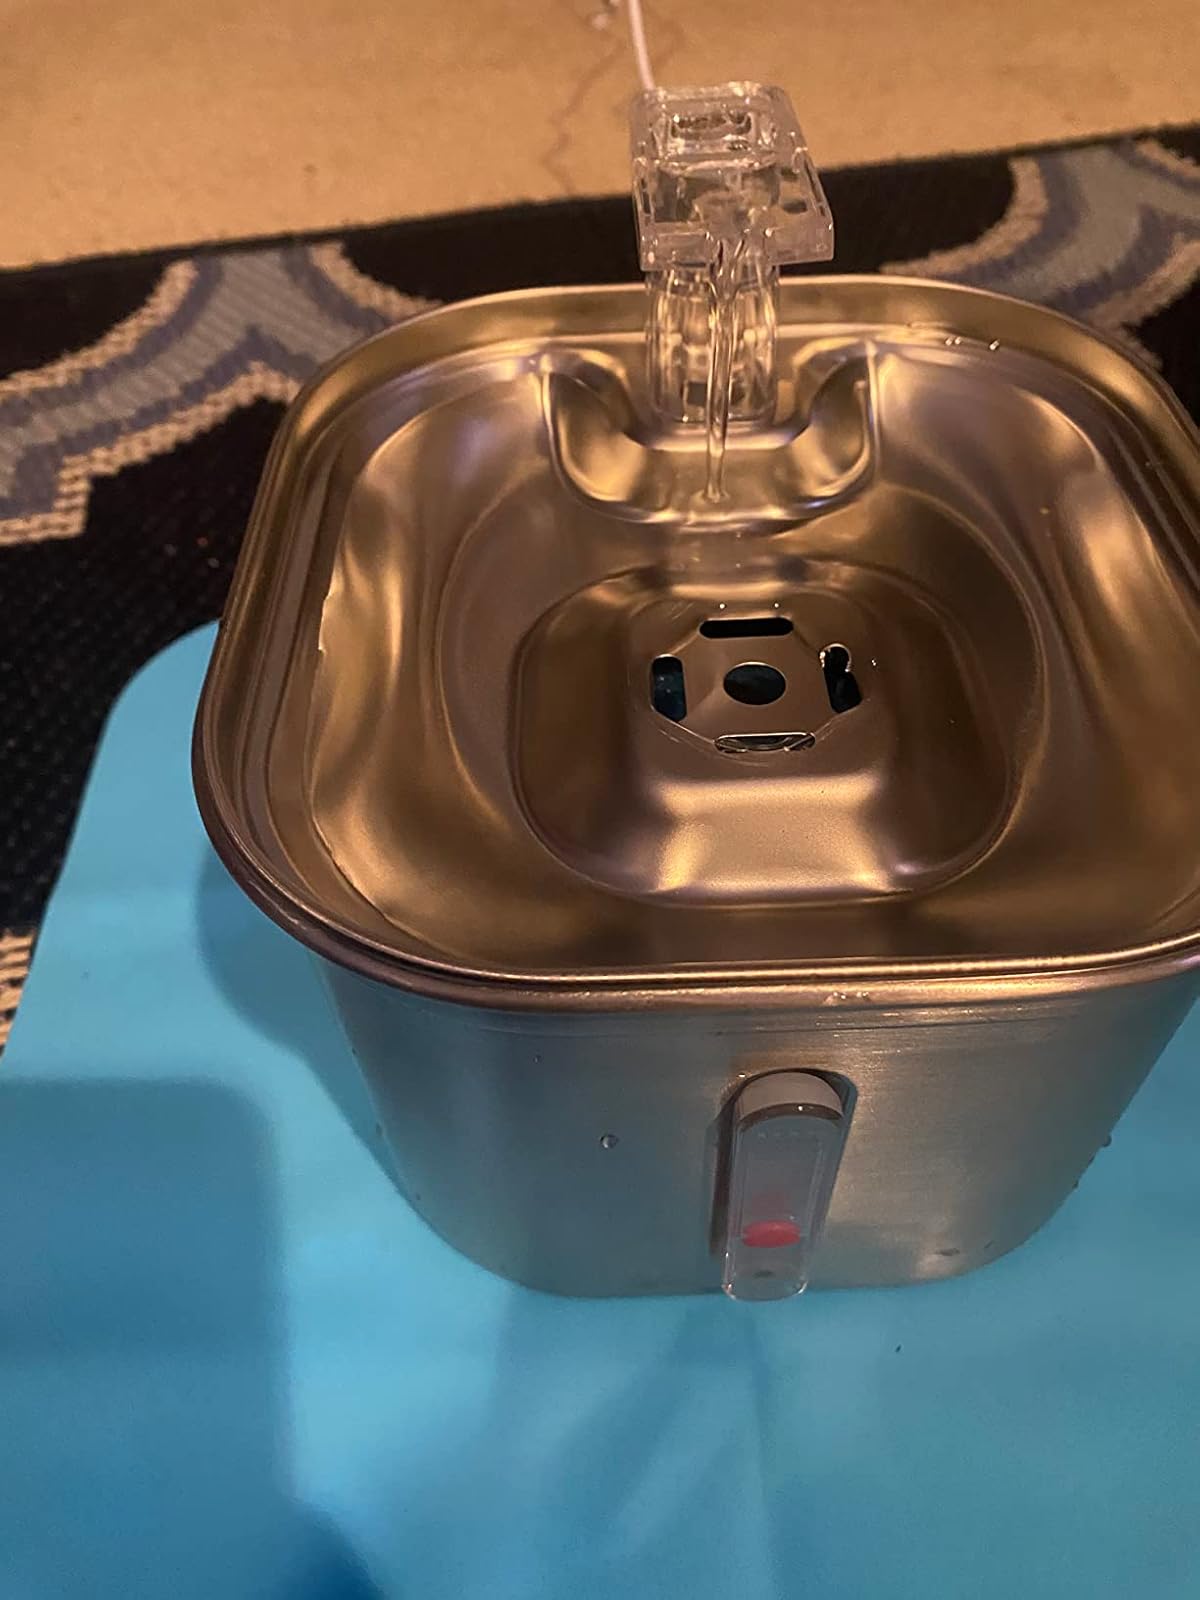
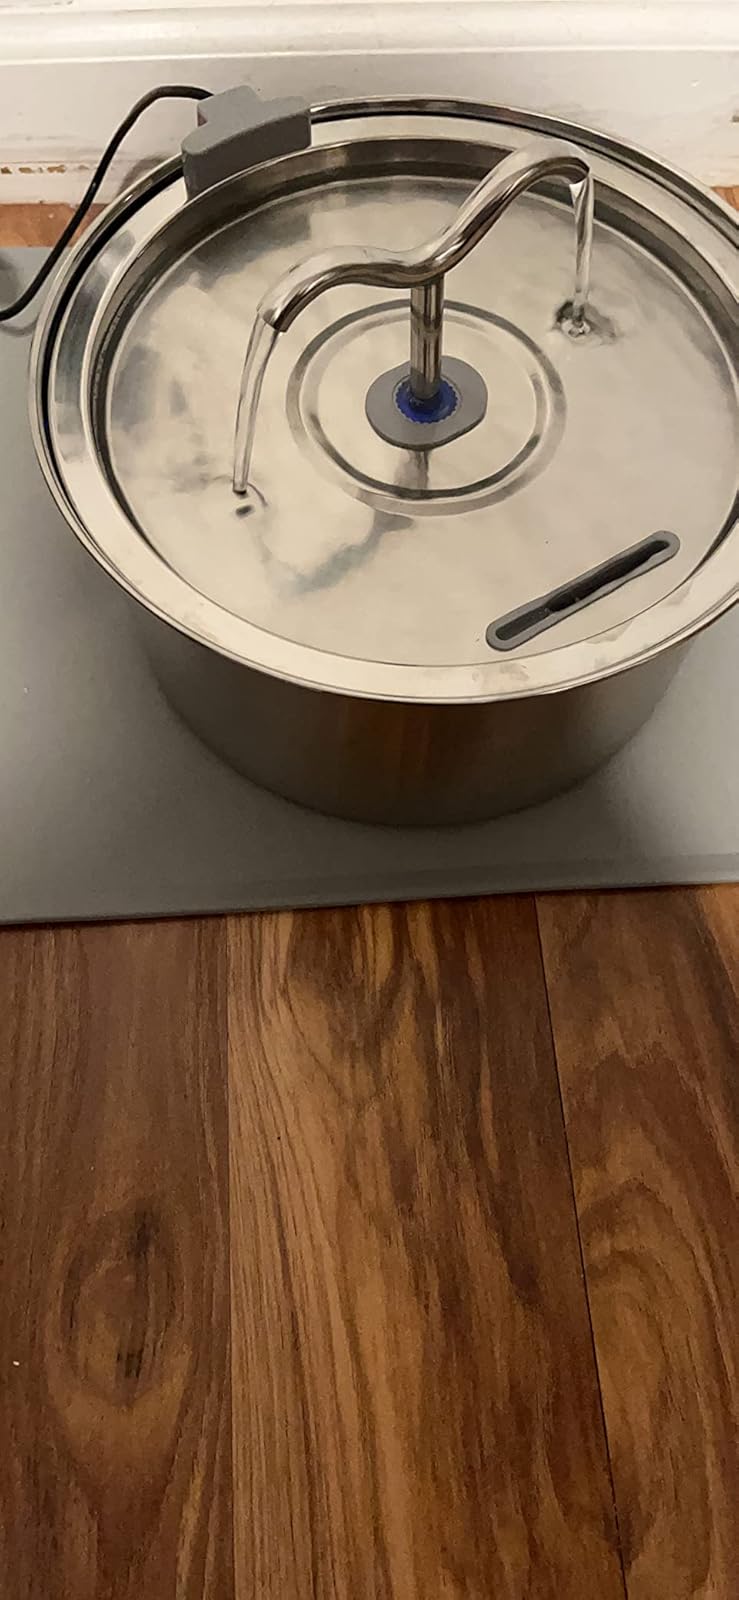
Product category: items_bowl
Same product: no